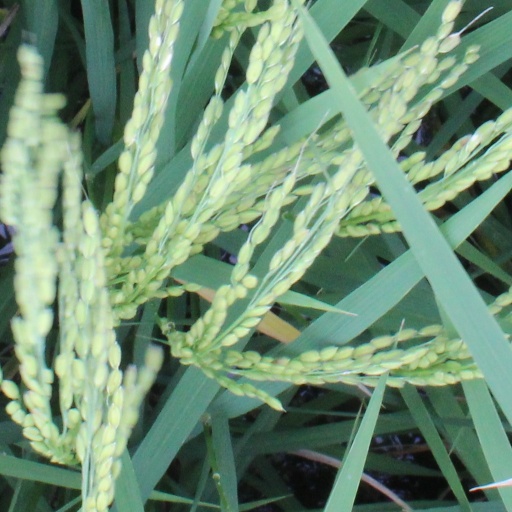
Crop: rice